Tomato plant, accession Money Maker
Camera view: vertical (180 deg); turntable rotation: 330 degrees
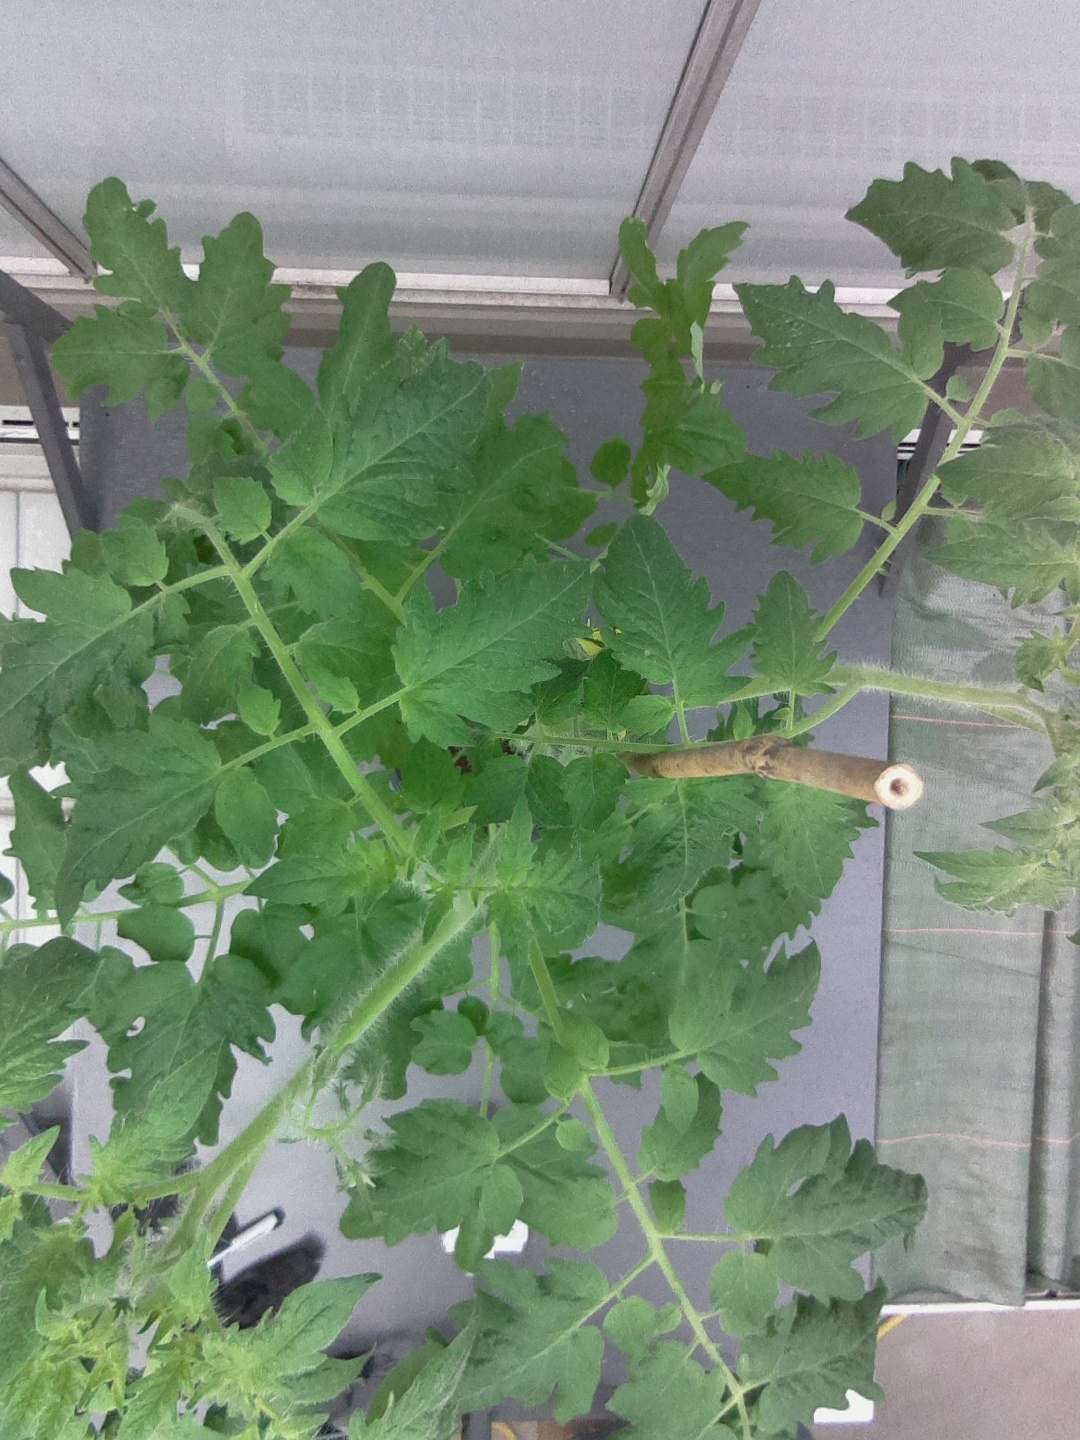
BBCH growth stage 64: 40%-50% of flowers open